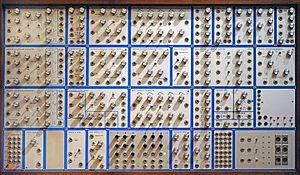
Synthétiseur EMU, USA, 1971-1973 Synthétiseur analogique modulaire développé pour Frank Zappa (1940-1993) afin d'être commandé à partir d'une guitare électrique